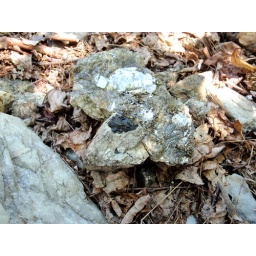
the black stone is uraninite (a uranium oxide found in substantial quantities quartz in New Hampshire.) It is radioactive.